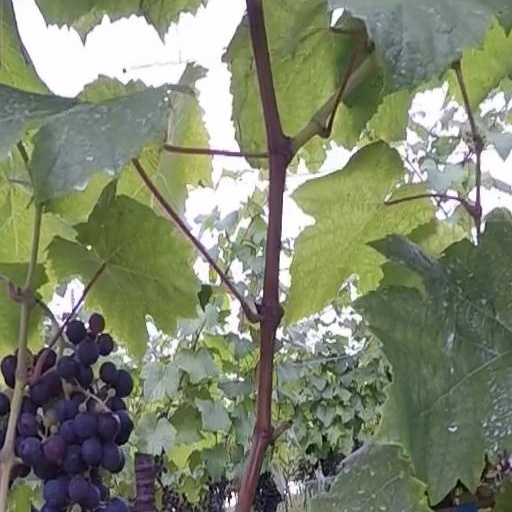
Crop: grape